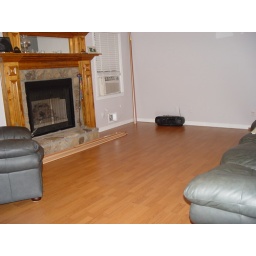
standing in dining room by kitchen door looking into the living room.